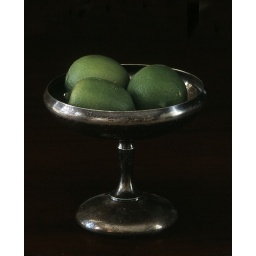
Produce of an indoor lime tree in a tarnished silver dish.